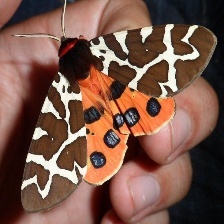
Species: GARDEN TIGER MOTH